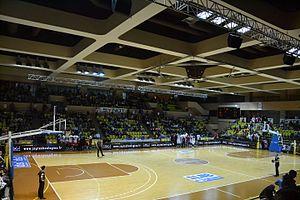
Salle Gaston Médecin AS Monaco Basket
Le stade Louis-II est un complexe sportif destiné à la pratique de nombreux sports en principauté de Monaco inauguré le 25 janvier 1985 par le prince Rainier III. Il comprend notamment un stade de football d'une capacité de 18 523 places assises avec une piste d'athlétisme, une salle omnisports et un centre nautique.
Les playoffs du championnat de France de Jeep Elite opposent à l'issue de la saison régulière les huit meilleures équipes du championnat. Ils se déroulent en trois tours. Le vainqueur est couronné champion de France.
Les playoffs du championnat de France de Jeep Elite opposent à l'issue de la saison régulière les huit meilleures équipes du championnat. Ils se déroulent en trois tours. Le vainqueur est couronné champion de France.
Les playoffs du championnat de France de Pro A opposent à l'issue de la saison régulière les huit meilleures équipes du championnat. Ils se déroulent en trois tours. Le vainqueur est couronné champion de France.